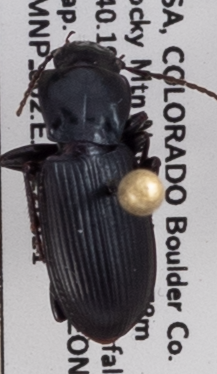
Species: Pterostichus protractus
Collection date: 2022-06-21
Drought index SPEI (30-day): -0.244
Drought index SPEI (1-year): -1.118
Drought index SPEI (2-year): -1.19